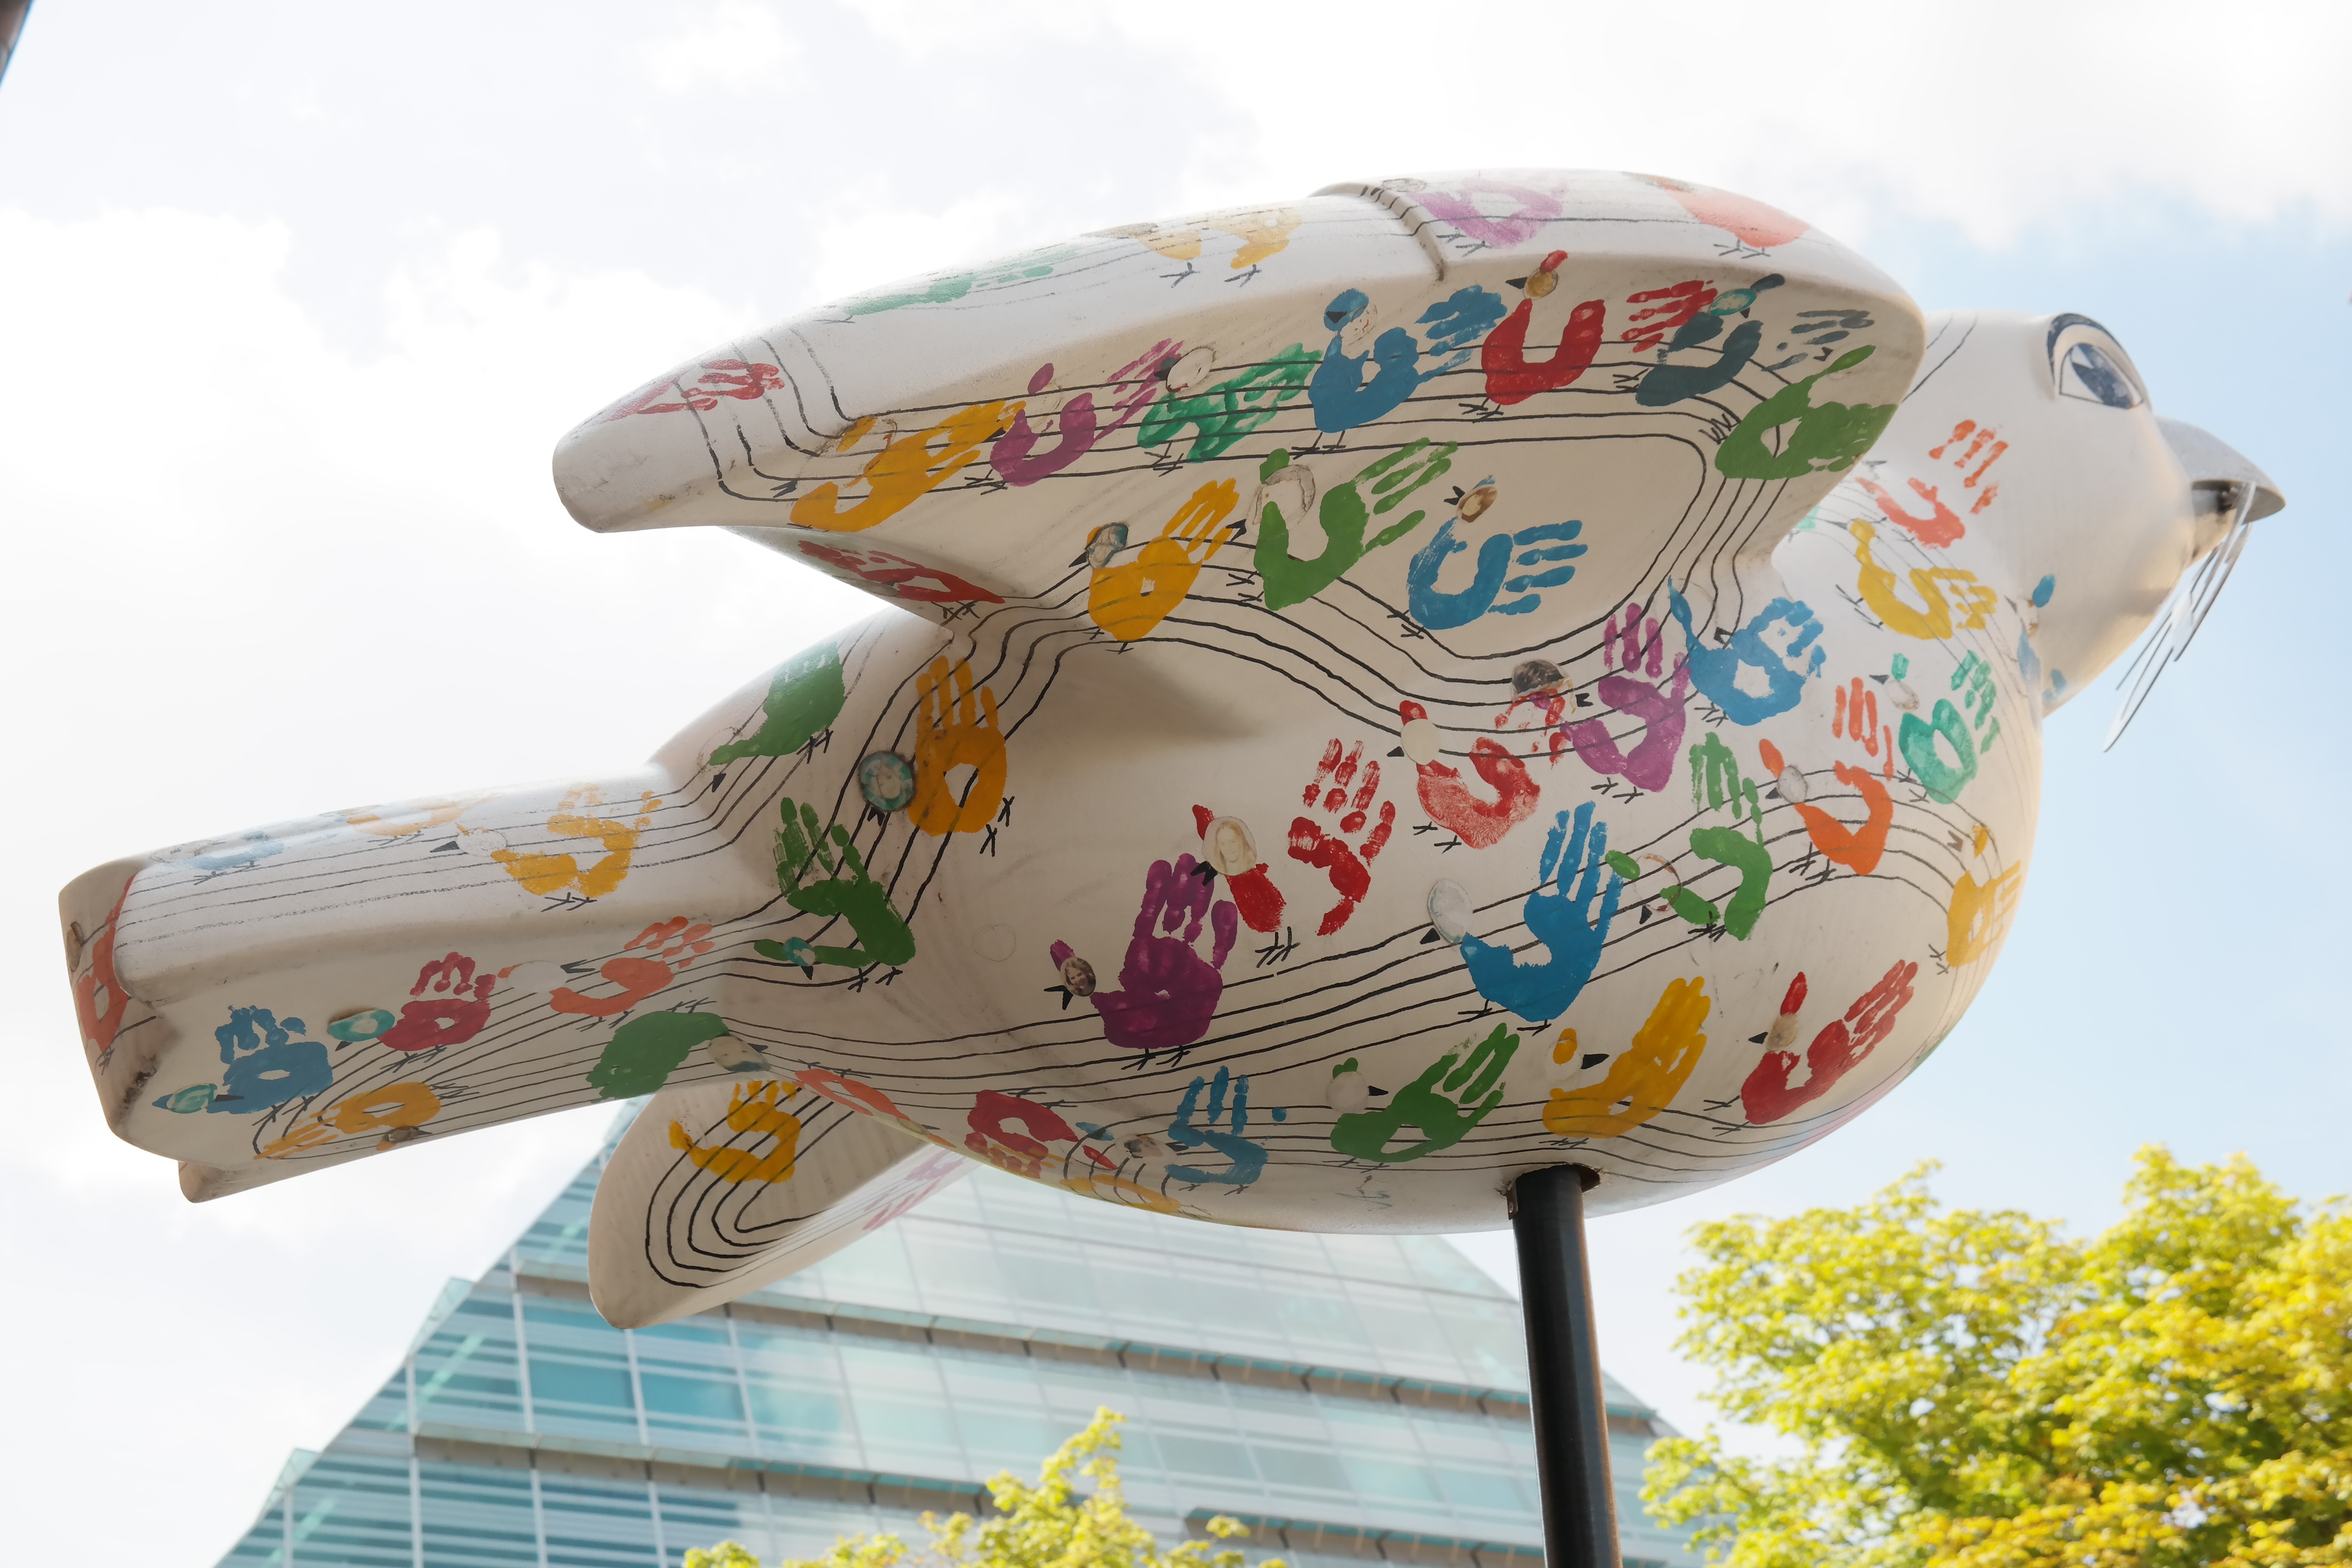
color, colorful, toy, artwork, textile, art, hands, painted, sparrow, inflatable, stuffed toy, ulm spatz